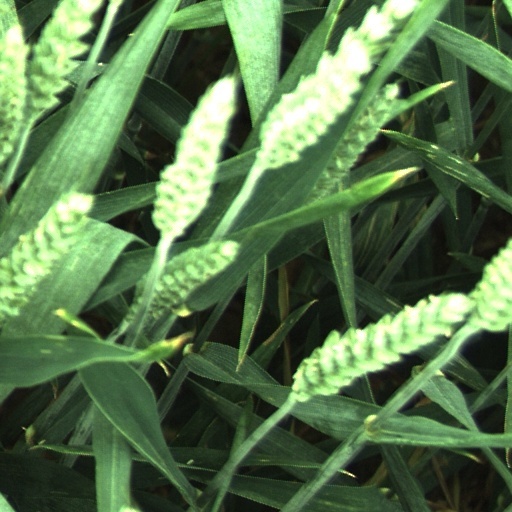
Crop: wheat